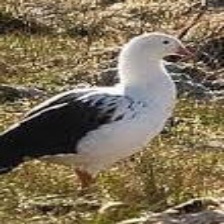
Species: ANDEAN GOOSE
Scientific name: CHLOEPHAGA MELANOPTERA
ImageNet parent category: goose